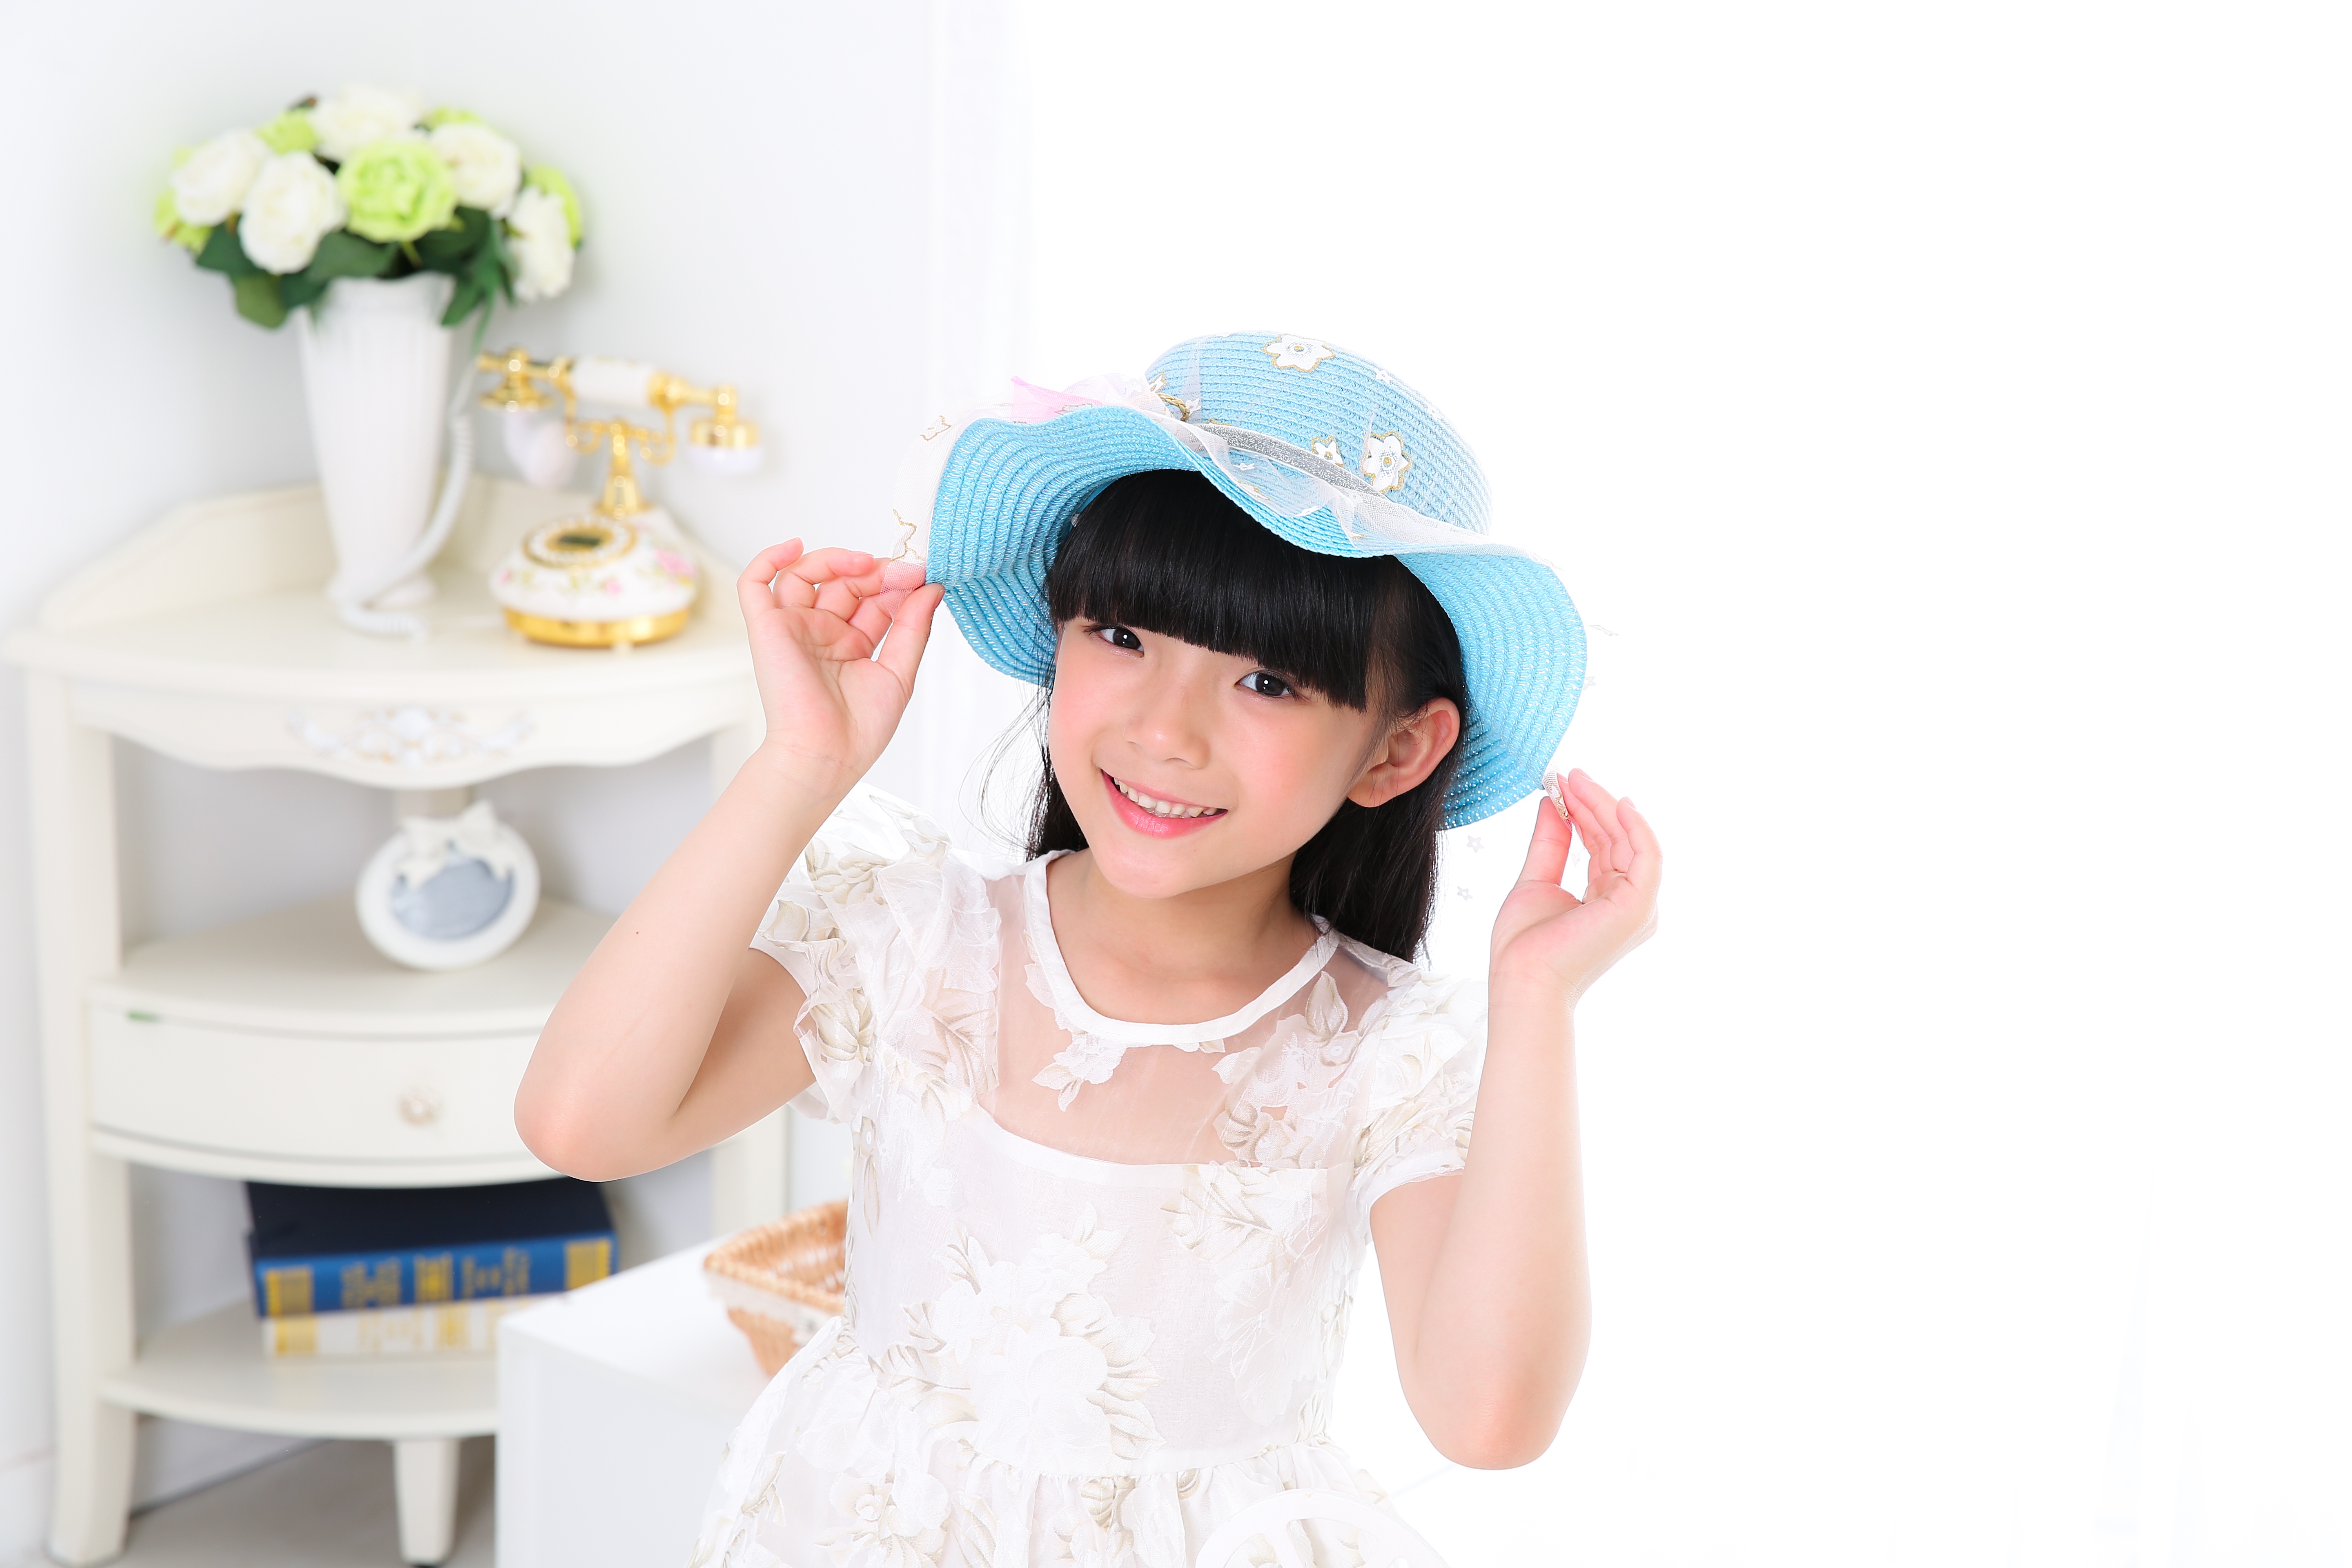
photo, portrait, asia, child, hat, clothing, bride, white dress, product, girls, dress, toddler, bid